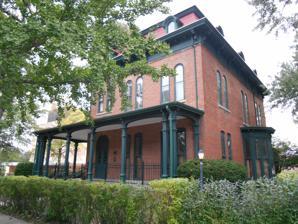
Building: Vincent House (Fort Dodge, Iowa)
Country: United States of America
Year built: 1871
Historic house in Iowa, United States United States historic place Vincent House U.S. National Register of Historic Places Show map of Iowa Show map of the United States Location 824 3rd Ave., S. Fort Dodge, Iowa Coordinates 42°30′09″N 94°11′08.5″W / 42.50250°N 94.185694°W / 42.50250; -94.185694 Area less than one acre Built 1871 Architectural style Second Empire NRHP reference No. 73000743 Added to NRHP April 23, 1973 The Vincent House is a historic building located in Fort Dodge, Iowa , United States. The distinguishing features of this three-story, red brick, Second Empire house is its mansard roof and wrap-around porch. Web Vincent moved his family into the house in 1879 and it remained in the Vincent family until 1969 when Anne R. Vincent died. Vincent was a businessman who made his fortune in the local gypsum industry. A ballroom was located on the third floor and its walls were composed of gypsum plaster , which was the first time it was used in the United States. The house was listed on the National Register of Historic Places in 1973. References